Christian Atsu

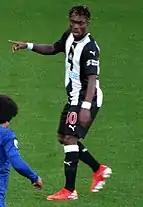
Atsu playing for Newcastle in 2019

On 31 August 2016, Atsu joined Newcastle United on a one-year loan deal with an option to buy clause in the contract. On 13 September, his debut for the club came on as a substitute for Yoan Gouffran in the 61st minute in a 6–0 away victory against Queens Park Rangers at Loftus Road, where he provided the assist to Aleksandar Mitrović to earn their fifth goal. Atsu scored his first goal for the club in a 1–0 win against Rotherham United on 1 October, followed by further goals against Cardiff City and Wigan Athletic.